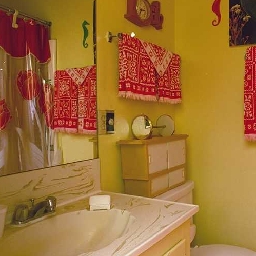
Room type: bathroom